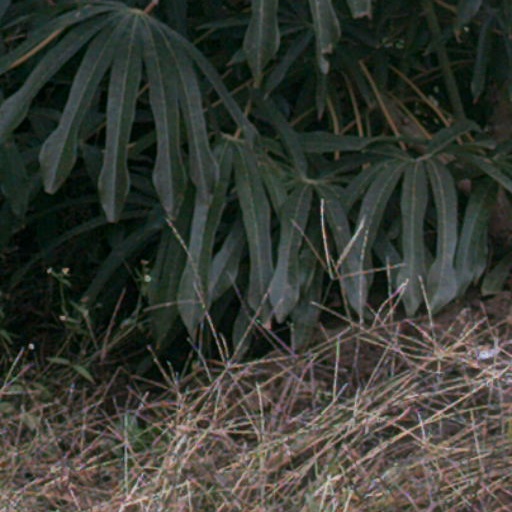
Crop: cassava